Jorge Prado (motocross racer)

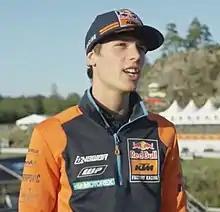
Prado in 2020.

Jorge Prado García (born 5 January 2001) is a Spanish professional motocross racer who currently competes in the AMA Supercross & AMA Motocross Championships. He competed in the Motocross World Championships from 2016 to 2024. Prado is a two-time MXGP & MX2 Motocross World Champion.